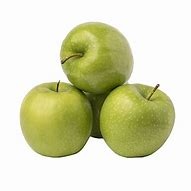
Label: apple